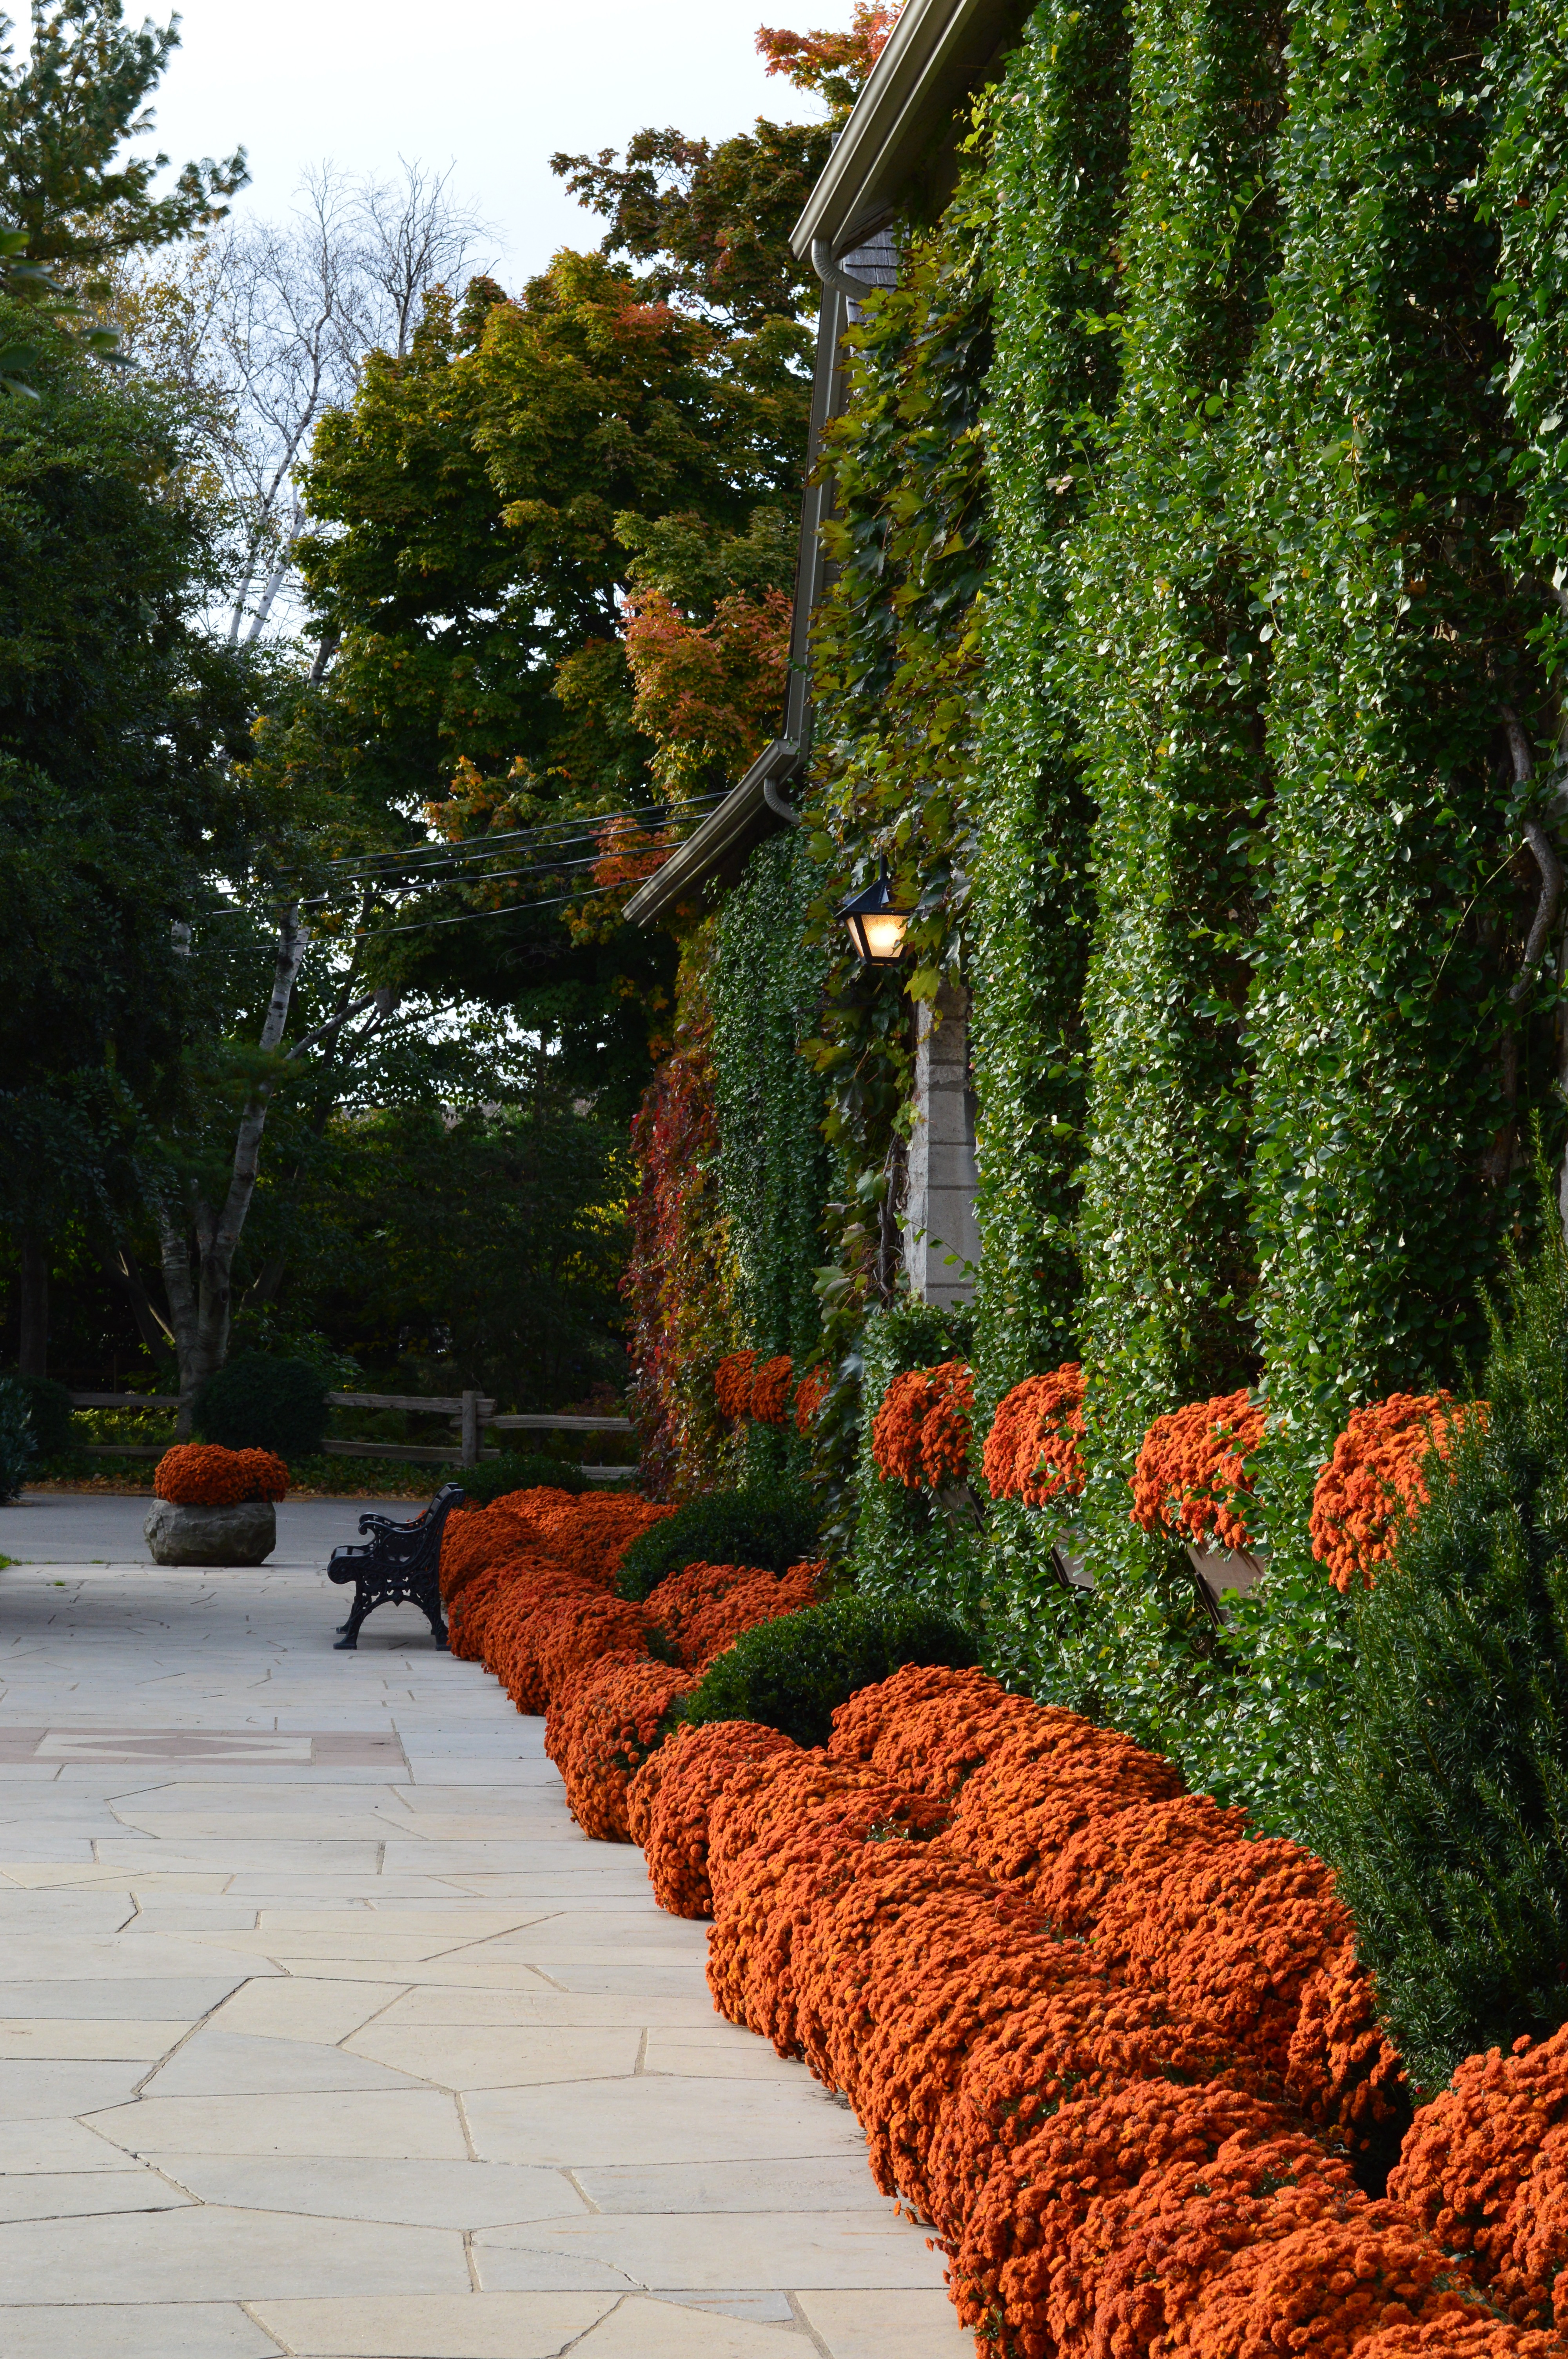
tree, blossom, plant, lawn, flower, bloom, walkway, floral, autumn, backyard, botany, blooming, garden, flora, shrub, chrysanthemum, mums, yard, woody plant